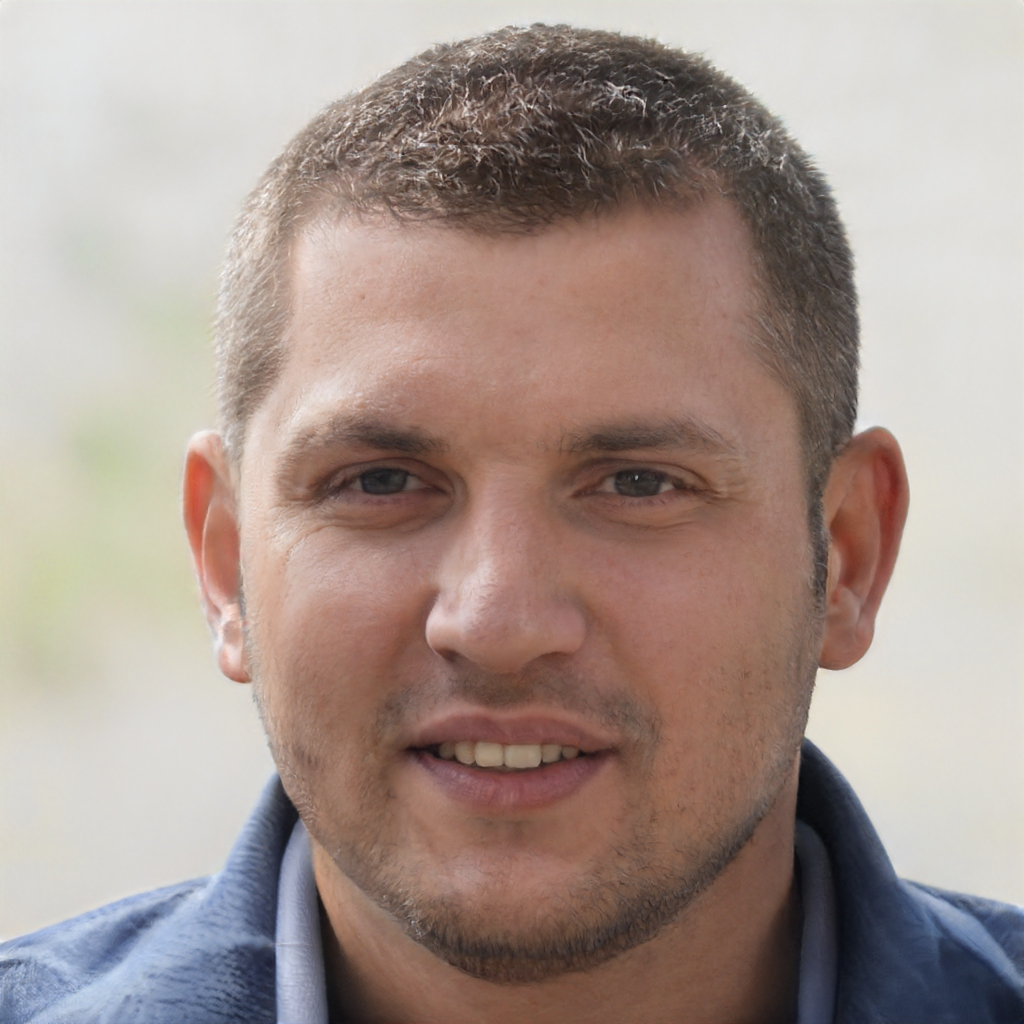
Gender: Male